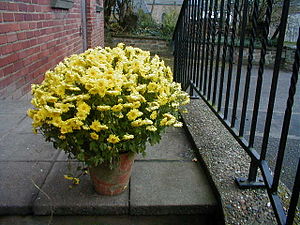
Okseøje
Krysantemum (Chrysanthemum indicum)
Krysantemum (Chrysanthemum indicum)
Okseøje eller Krysantemum er en slægt med 29 arter, som er udbredt i Europa, Asien og Nordamerika, men med tyngdepunktet i Østasien. Det er stauder, der har en opret vækst, dybt indskårne blade og store blomsterhoveder med hvide, gule eller lyserøde randkroner og gule skivekroner. Her beskrives kun de arter, som er vildtvoksende i Danmark eller som dyrkes her. Bemærk, at velkendte arter som Gul Okseøje og Hvid Okseøje ikke længere henregnes til Chrysanthemum.